3rd Division (Australia)

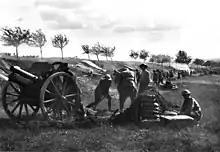
The 108th Howitzer Battery in action around Bray, August 1918

On 8 August 1918, the Allies launched their Hundred Days Offensive around Amiens and the 3rd Division was tasked with leading the Australian Corps part in the attack. By this stage, the divisional artillery consisted of three field brigades, and under the cover of a heavy artillery bombardment provided by nine field brigades that were organised in three supporting sub-groups, and supported by tanks and gas, the attack began at 4:20 am. The weight of the Allied fire support was intense as over 2,000 artillery pieces opened up on the German defences. The assaulting infantry battalions were each assigned a frontage of about which they assaulted with two companies forward and two in support. Thick smoke meant that the attackers found it difficult to maintain their spacing and some of the supporting armour was also delayed. Nevertheless, the attack proved successful, as the Australians overwhelmed the German defenders and by the end of the day the division had achieved all of its objectives.